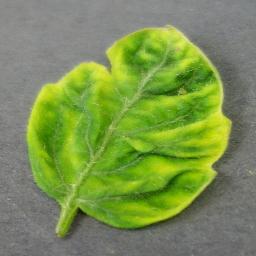
Label: Tomato___Tomato_Yellow_Leaf_Curl_Virus